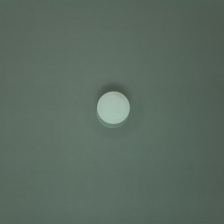
Color: white/transparent
Cap type: standard cap